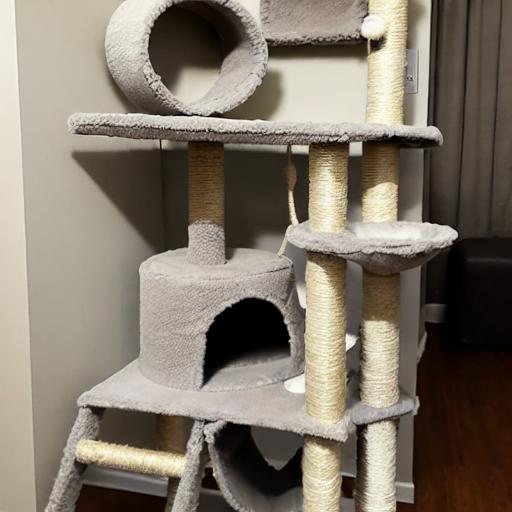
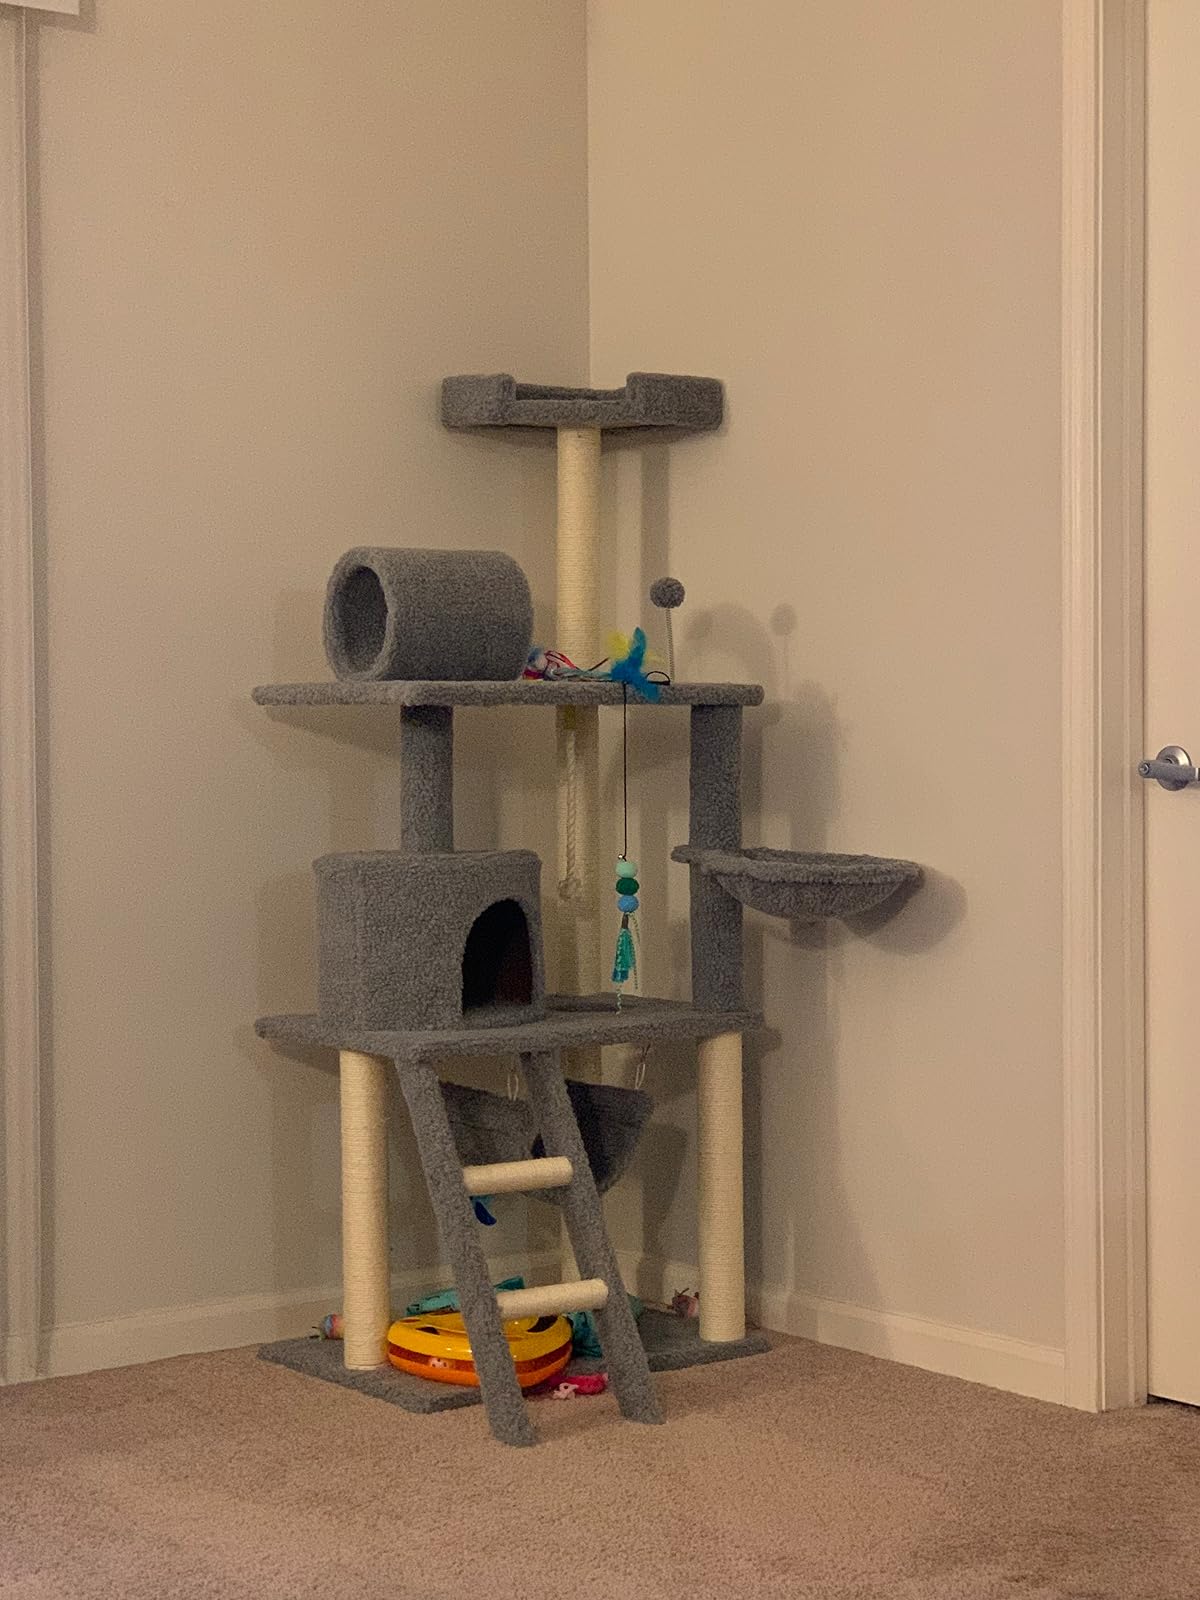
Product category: items_cat tree
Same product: no